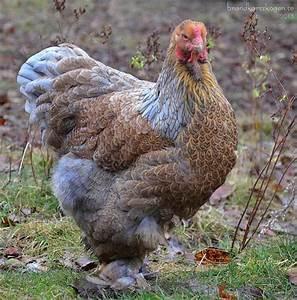
chicken